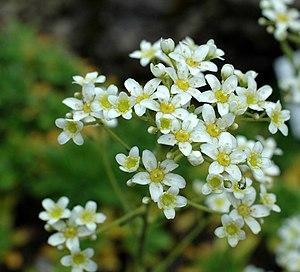
Cette liste de Tracheophyta de Bosnie-Herzégovine, ainsi que d’espèces introduites est un aperçu incomplet d’espèces de mousses, de fougères, de gymnospermes et d’angiospermes citées dans la littérature disponible en langues bosniaque, croate, serbe et serbo-croate. Cet aperçu n’inclue pas des espèces cultivées ni celles occasionnellement introduites.